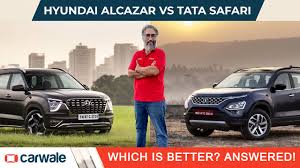
Label: noambulance